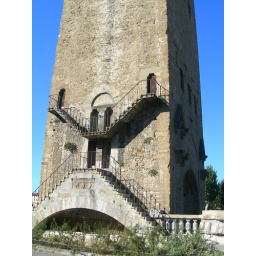
the doors of the tower in Piazza Poggi